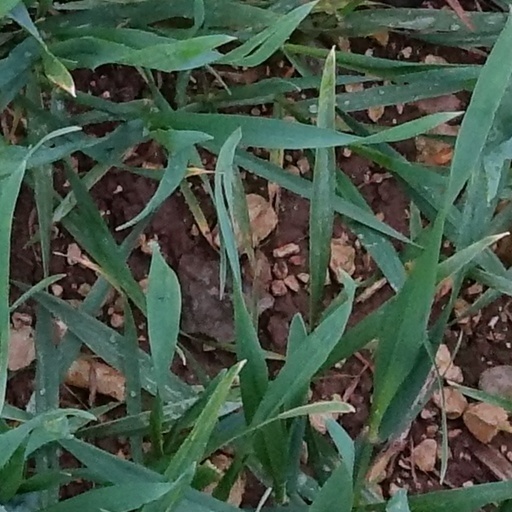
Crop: wheat